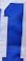
Number: 1